Robert Oksa

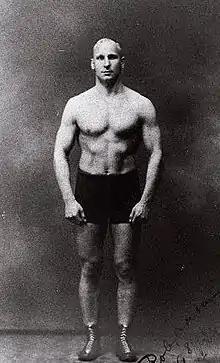
Robert Oksa in 1924

Robert Aleksander Oksa (13 February 1893 – 30 May 1967) was a Finnish-born wrestler and wrestling coach. He was the head coach of the Estonian and Swedish national teams in the 1920s–1950s.